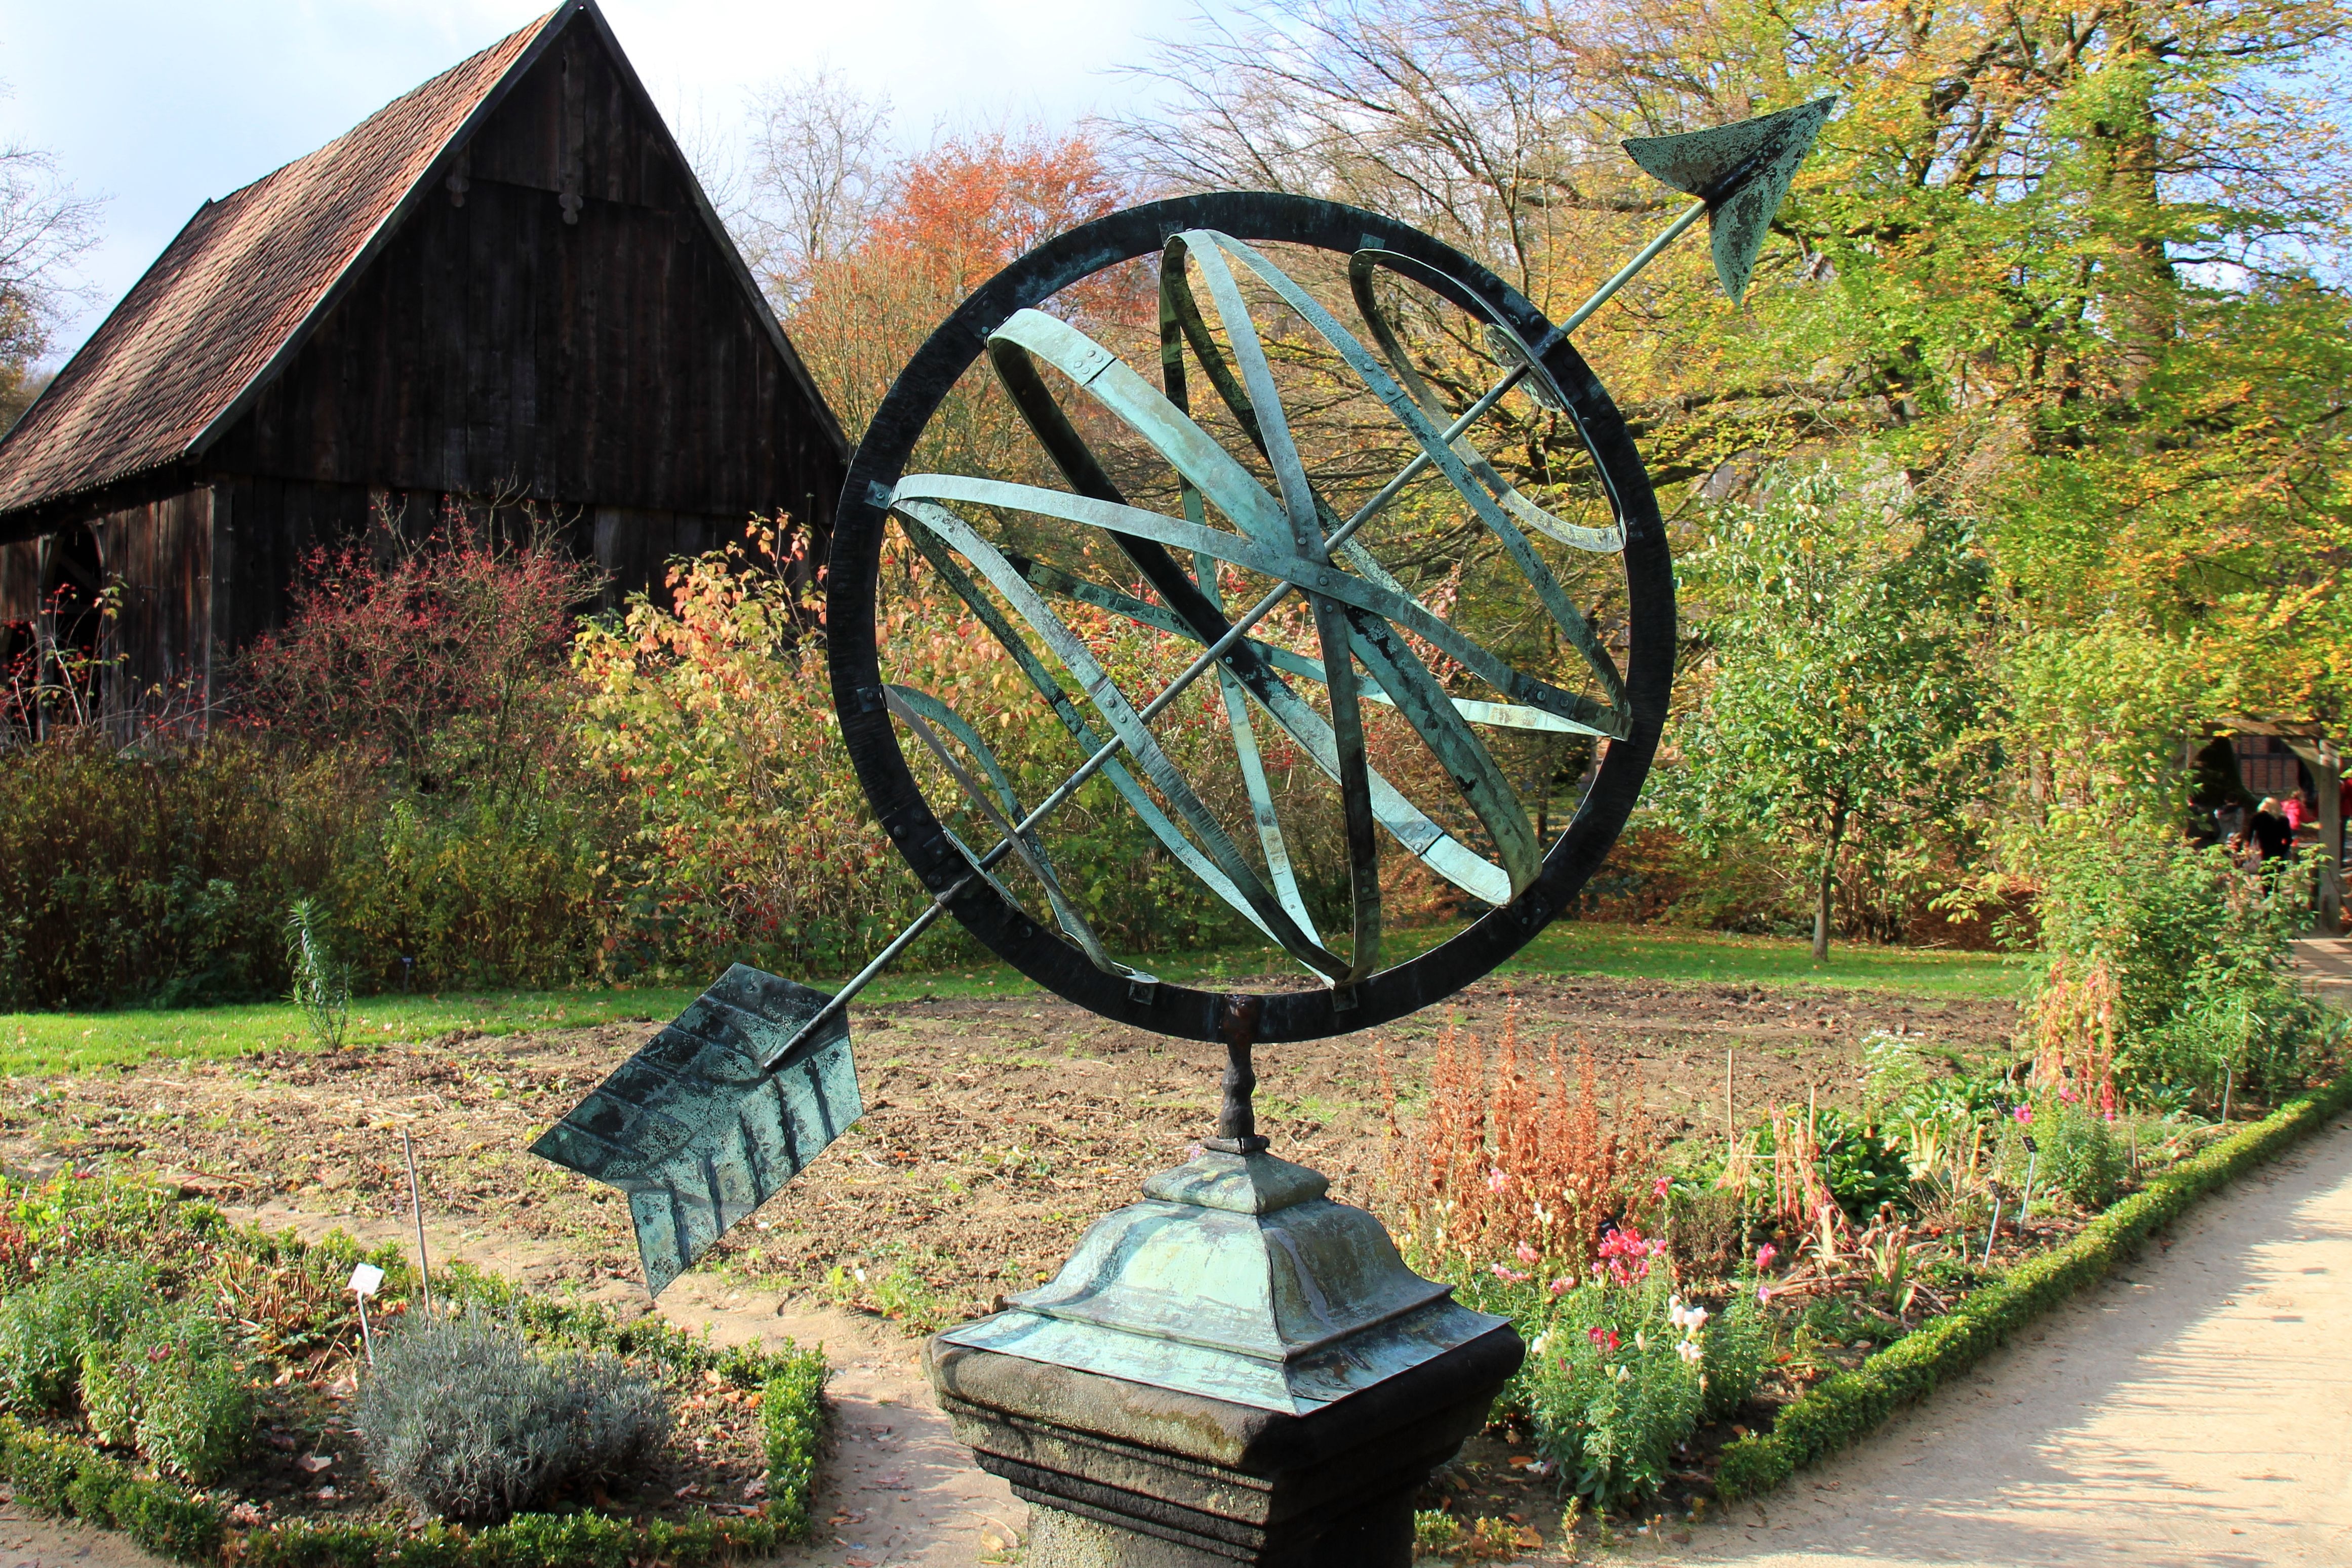
clock, garden, arrow, sundial, man made object